Nordhorn

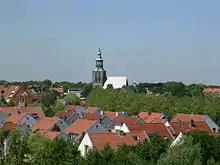
View of the Povelberg

There are several theories about the origin of Nordhorn's name. One possibility is that the name originates from a horn (referred to as the "Nothorn", or emergency horn) used by watchmen to warn the inhabitants of Vechteinsel (Vechte Island) if there was an attack. Additionally, the town's location north of Bentheim (now Bad Bentheim) and its castle may have contributed to this name.